George A. Billings

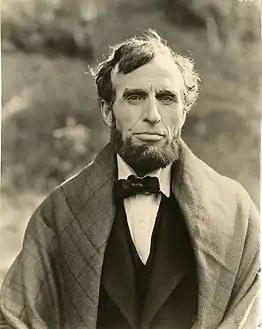
Billings in "The Dramatic Life of Abraham Lincoln" (1924)

George A. Billings (November 22, 1870 – April 15, 1934) was an American actor noted for his portrayals of Abraham Lincoln in films of the 1920s.